Opfermoor Vogtei

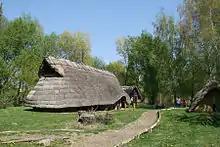
Reconstructed 3rd-century Germanic village

Some of the discoveries from the excavation are on display at the Opfermoor Museum on the northern edge of Oberdorla, including the skeletal remains of a woman with her skull on a stake, reproducing the way she was found. In the open-air museum itself, which opened in July 1992, are ten reconstructions of shrines from various periods and also a reconstruction of a 3rd-century Germanic village, consisting of a longhouse (housing for humans and their livestock), three "Grubenhäuser" (pit-houses) and a barn. The museum offers periodic presentations and classes in ancient Germanic clothing, weaponry, cookery and baking, spinning and weaving, and games. A Germanic festival and a Roman market take place on-site in alternating years, with costumed living history reenactors seeking to recreate everyday life in one or the other context. Neo-Pagans have also held rituals at the site.